The Marble Index (band)

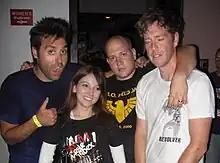
Marble Index members posed with a fan after a show at the One On Whyte in Edmonton, Alberta, Canada(2007)

The Marble Index is a Canadian rock band from Hamilton, Ontario, Canada. The group formed in 2001, and comprised Brad Germain (guitars and vocals), Ryan Tweedle (bass), and Adam Knickle (drums). The band is named after the album "The Marble Index" by Nico. Not be to be confused with the American rock band The Marble Index from Austin, Texas, which formed in 1993 and disbanded in 1995.